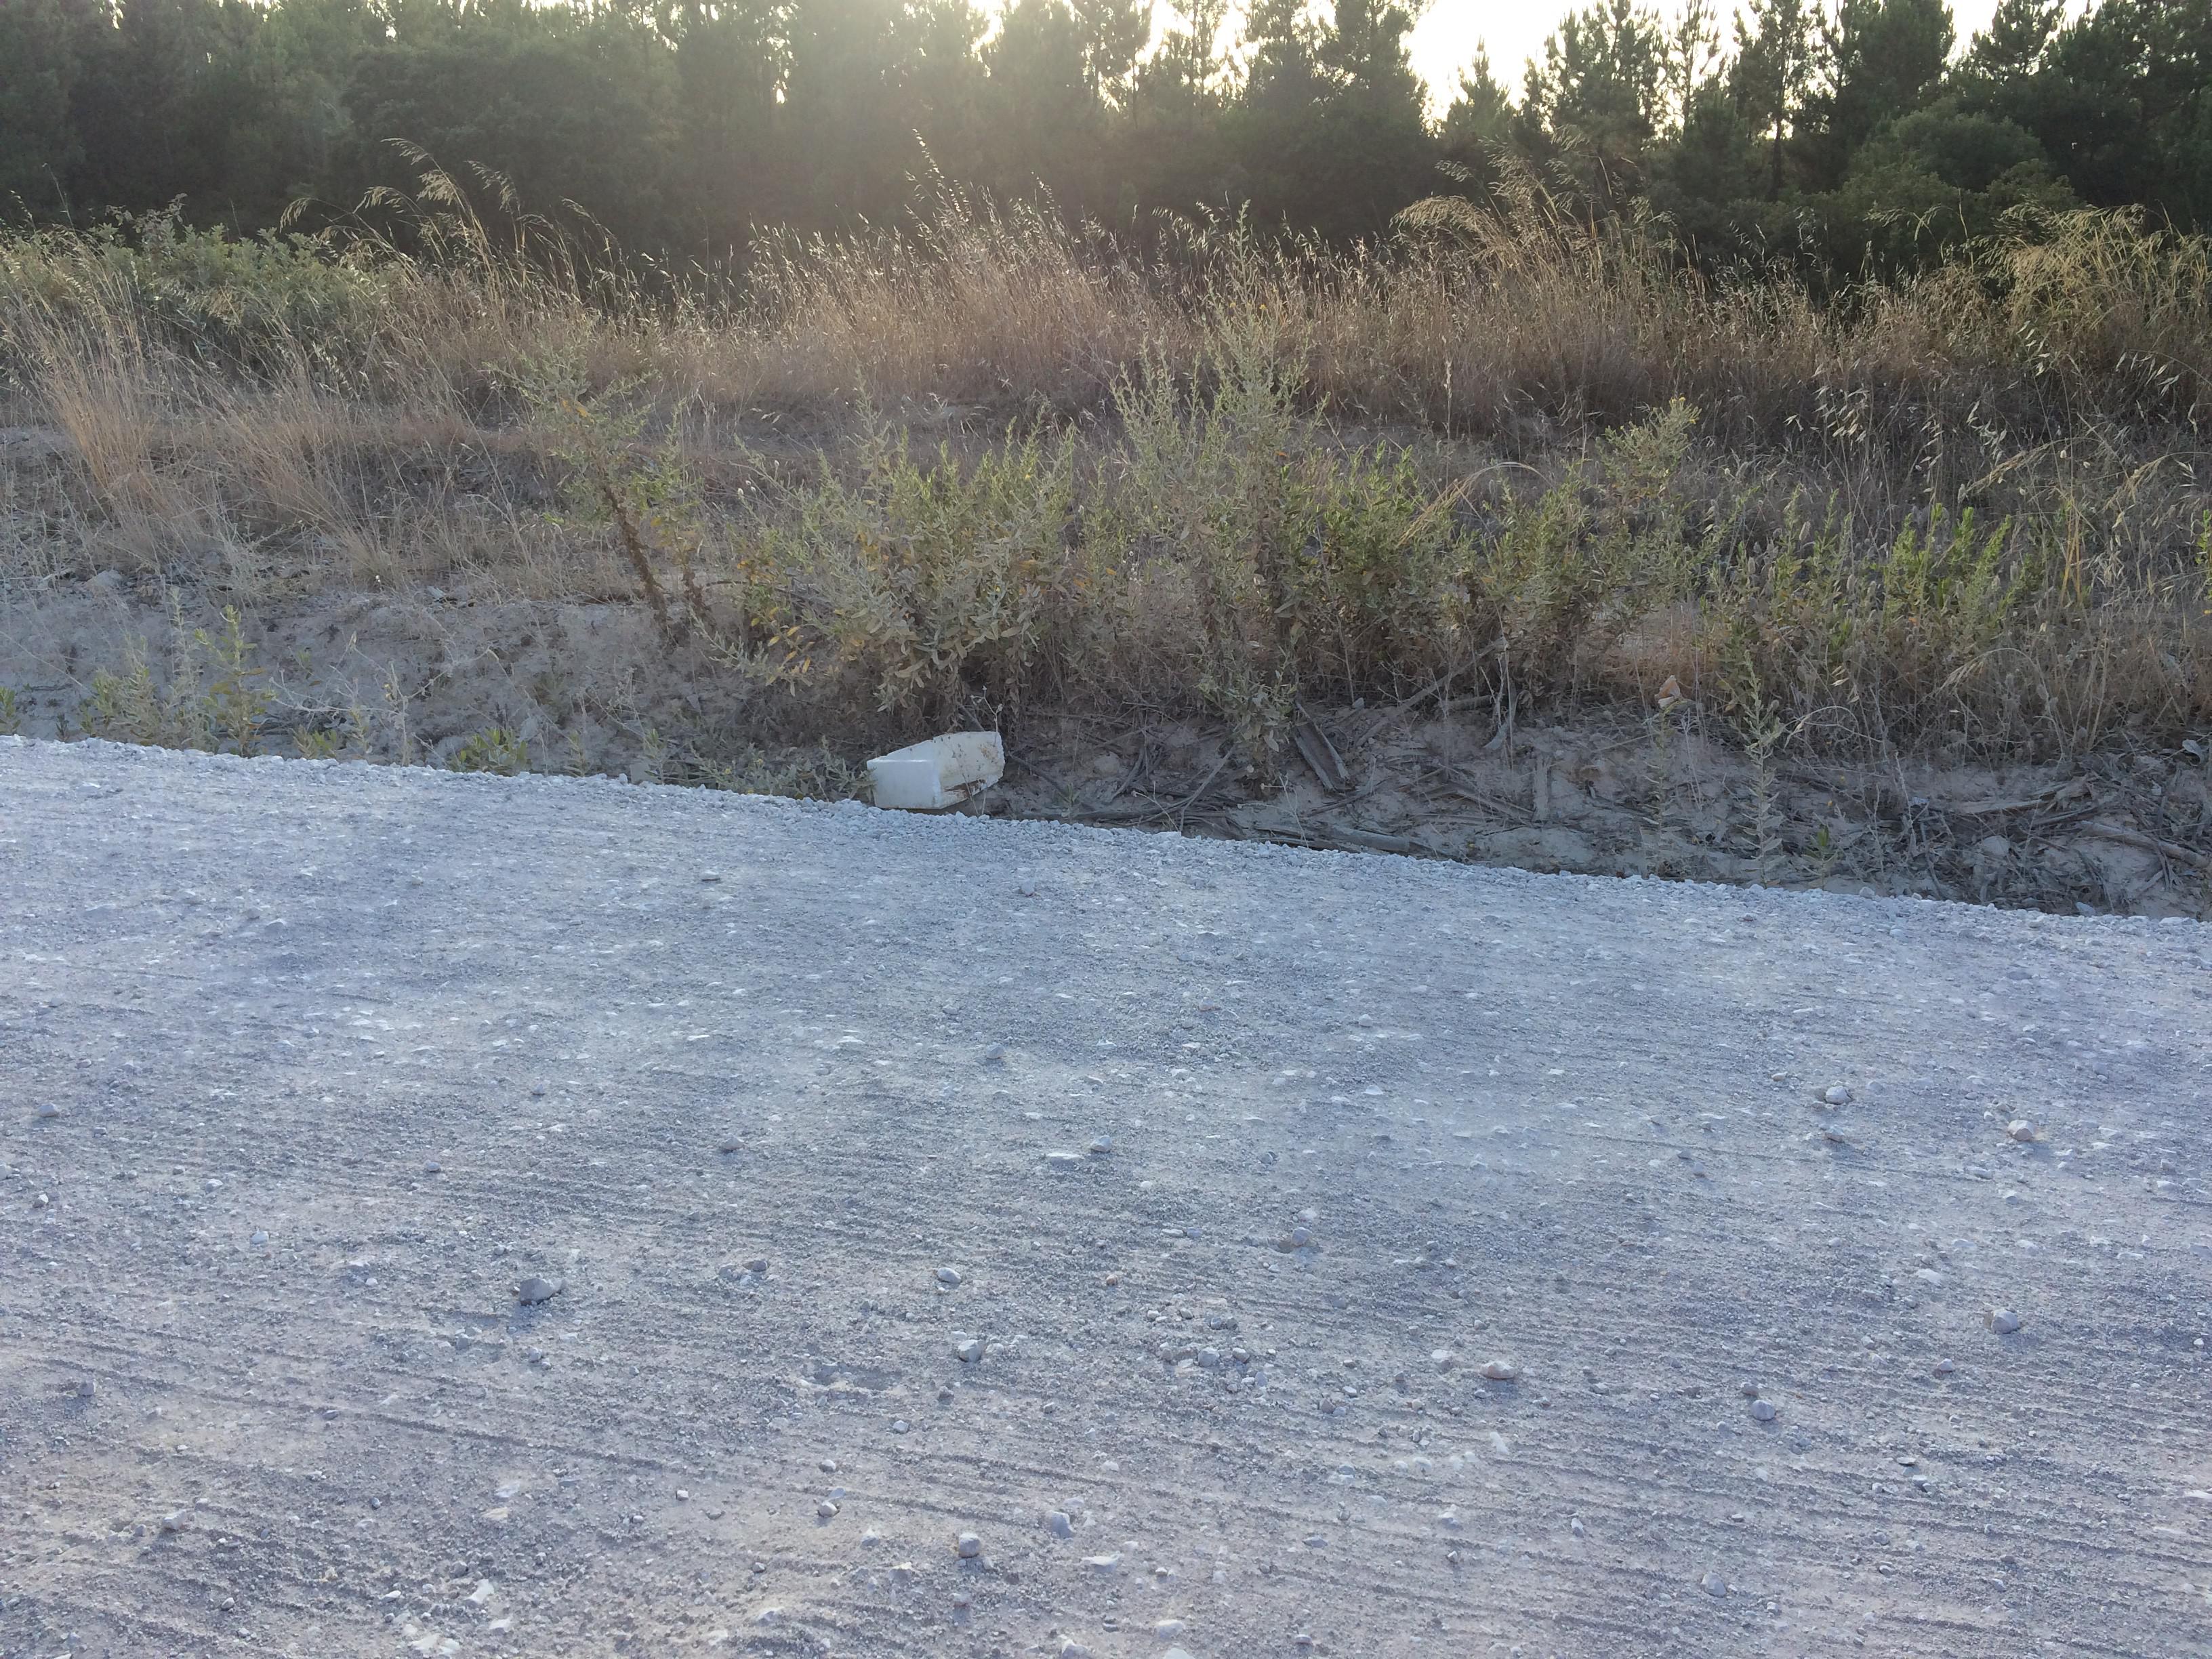
Object: Styrofoam piece (Styrofoam piece)

Object: Unlabeled litter (Unlabeled litter)